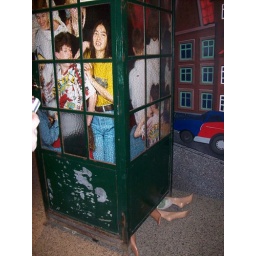
most people in a phone box